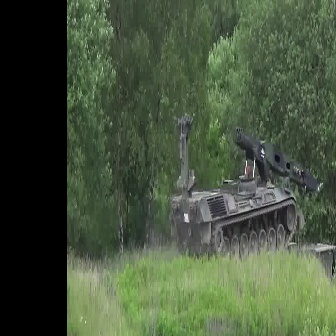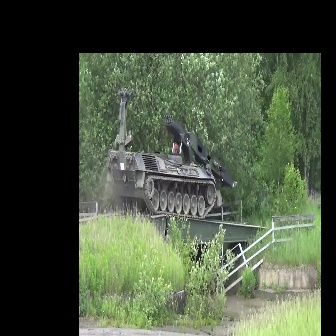
  Please identify the target specified by the bounding box [170,110,323,264] in the first image and locate it in the second image. Return the coordinates in [x_min,y_min,x_max,y_max] format.
Answer: [105,86,237,218]